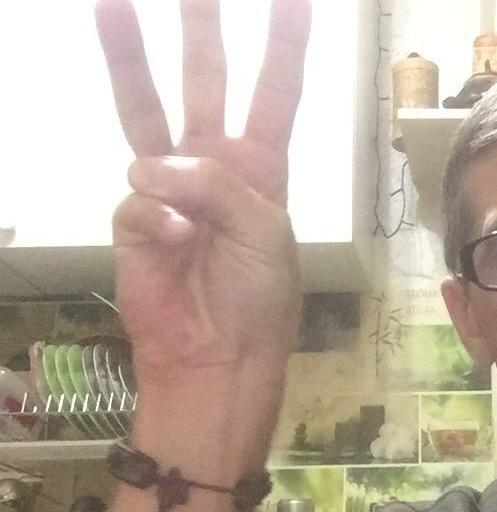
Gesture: three